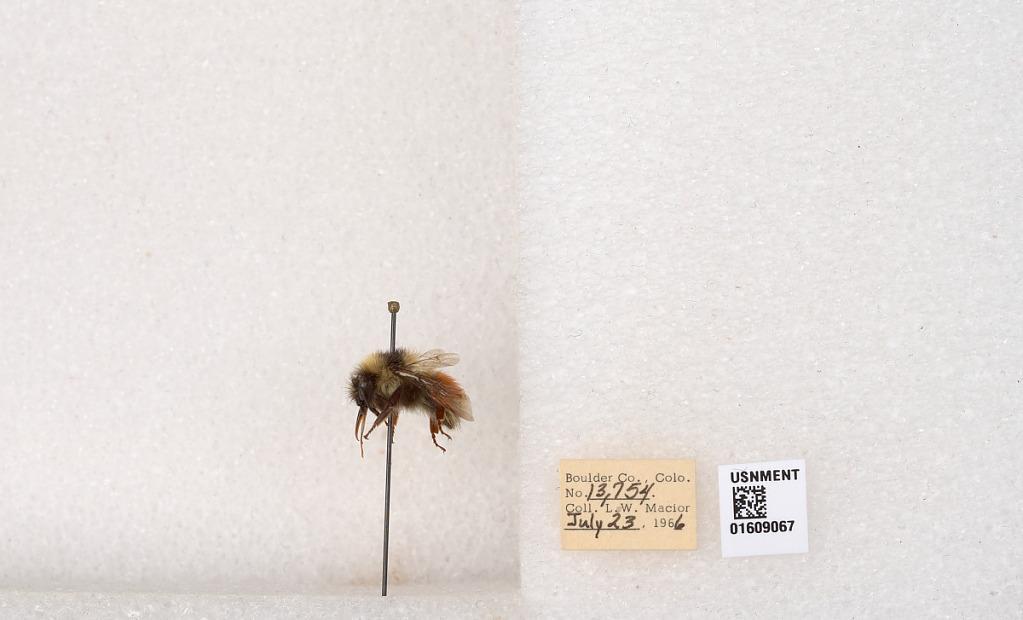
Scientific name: Bombus (Pyrobombus) sylvicola Kirby
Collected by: L. Macior
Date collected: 1966-7-23
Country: United States
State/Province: Colorado
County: Boulder
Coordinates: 40.0263, -105.3